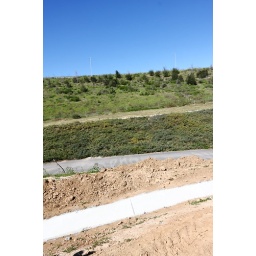
View looking straight out from house to backyard with the rising 133 toll road in the background